Mark Valley

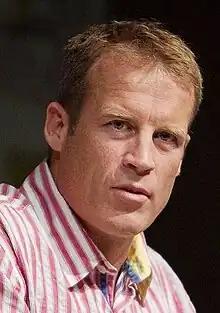
Valley in 2010

Mark Thomas Valley (born December 24, 1964) is an American actor. He is known for his roles as Brad Chase in the TV drama "Boston Legal", Oliver Richard in the NBC drama "Harry's Law", FBI Special Agent John Scott in the Fox sci fi series "Fringe", Christopher Chance in Fox's action drama "Human Target", and Tommy Sullivan in ABC's "Body of Proof".